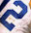
Number: 2